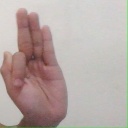
अक्षर: फ